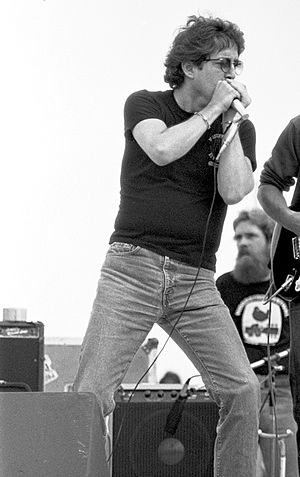
Navne i Rock and Roll Hall of Fame / Udøvende kunstnere
Butterfield optræder ved The Woodstock Reunion 1979
Navne i Rock and Roll Hall of Fame er en oversigt over de navne, der er optaget i Rock and Roll Hall of Fame i USA. Listen er ikke komplet, se den på Rock and Roll Hall of Fames liste over de optagne navne.